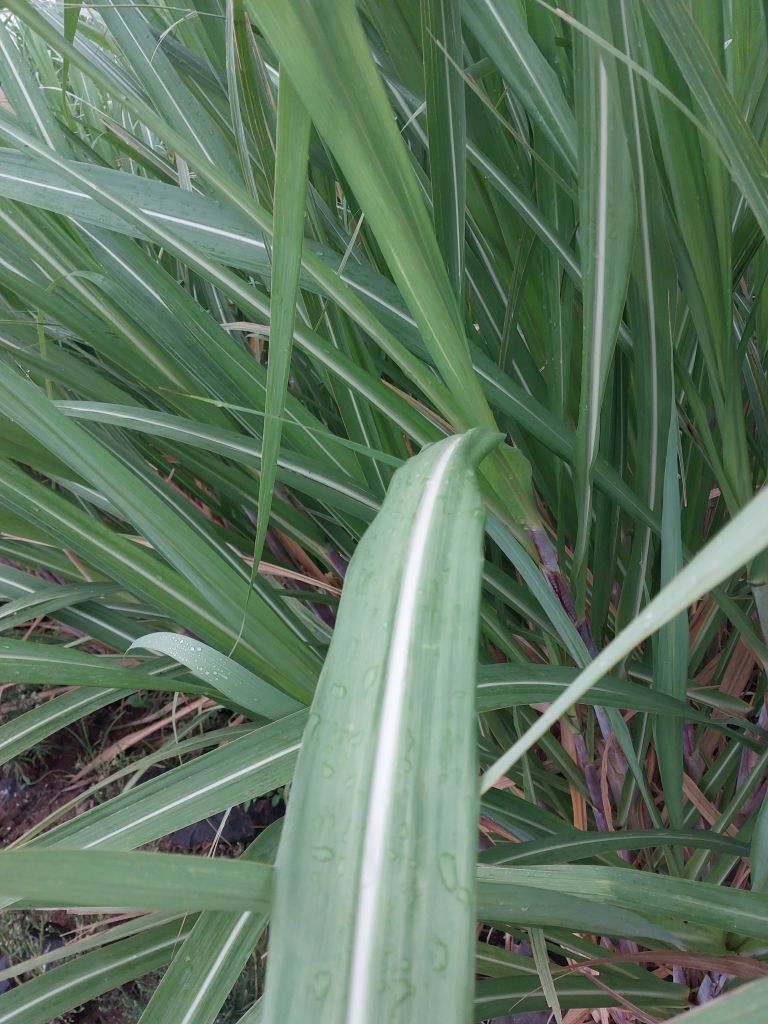
Label: Healthy